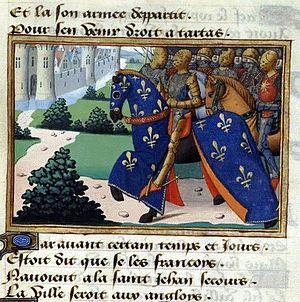
Tartas est une commune française située dans le département des Landes en région Nouvelle-Aquitaine.
Le siège de Tartas est un engagement entre les Français et les Anglais pendant la guerre de Cent Ans. Les Anglais mettent le siège devant la ville de Tartas en Gascogne le 31 août 1441, qui capitule au bout de six mois. Ils se retirent 24 juin 1442, à l'approche d'une armée française considérable.
25 janvier : Louis IV et son frère Ulrich V de Wurtemberg signent le contrat de Nürtingen, qui sépare le comté de Wurtemberg en deux parties.